Temperature chaining

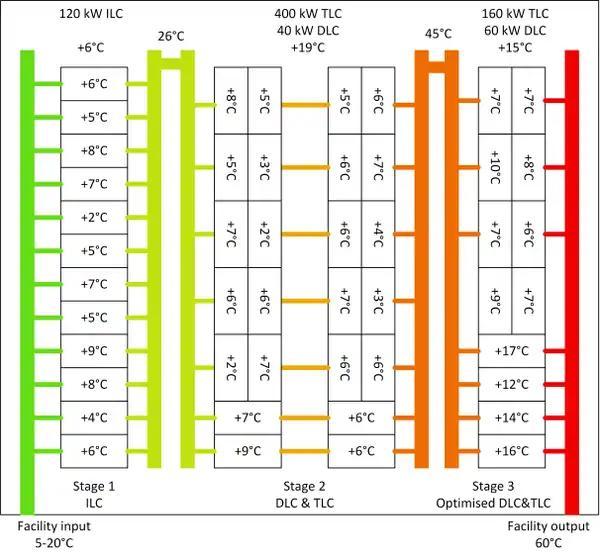
Temperature chaining concept for heat reuse

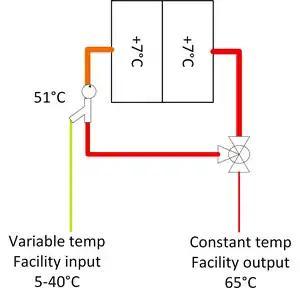
Micro datacentre temperature chaining for reuse

In smaller footprints, temperature chaining can be achieved by creating a small water circuit with a mixing valve and buffer tank. This allows the output of the liquid installation to be routed back to the cooling input to gradually increase the cooling circuit and achieve a constant high output temperature. Although this is not the multi-stage approach, it is a common and well proven practice for achieving constant input or output temperatures.